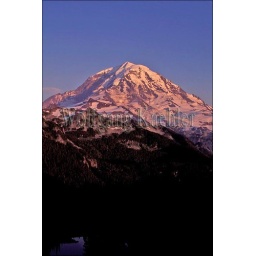
Usa, washington, mt.Rainier national park, eunice lake basin, view of mount rainier in evening light